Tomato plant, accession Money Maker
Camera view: bottom (45 deg); turntable rotation: 120 degrees
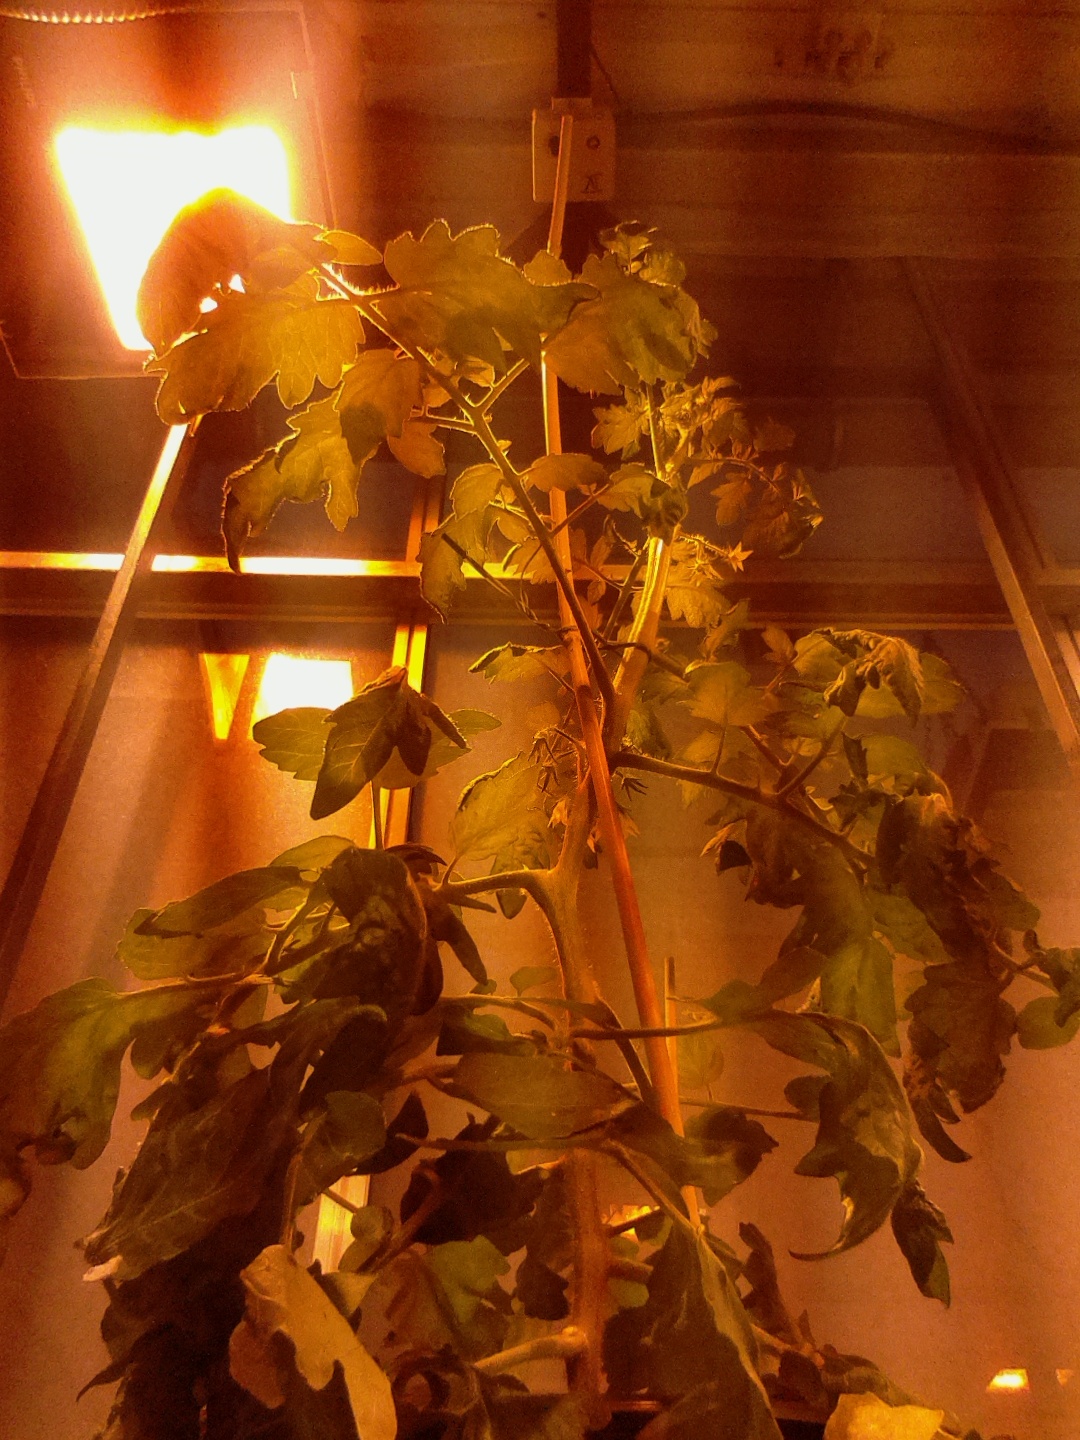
BBCH growth stage 69: End of flowering, 90%-100% of flowers open, more petals falling